Mercedes-Benz S-Class (W222)

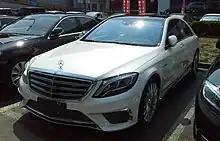
Mercedes-Benz S 65 AMG (W222)

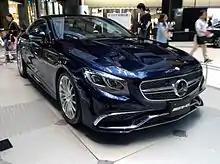
Mercedes-Benz S 65 AMG (C217)

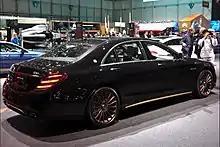
Mercedes-AMG S 65 Final Edition (W222)

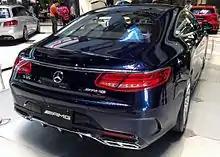
Mercedes-Benz S 65 AMG (C217)

AMG Performance Studio options include an AMG exterior carbon-fibre package, AMG ceramic high-performance composite braking system, AMG performance steering wheel in Nappa leather/DINAMICA (black), AMG trim in carbon-fibre/black piano lacquer, and red brake calipers.